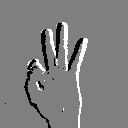
ASL letter: f